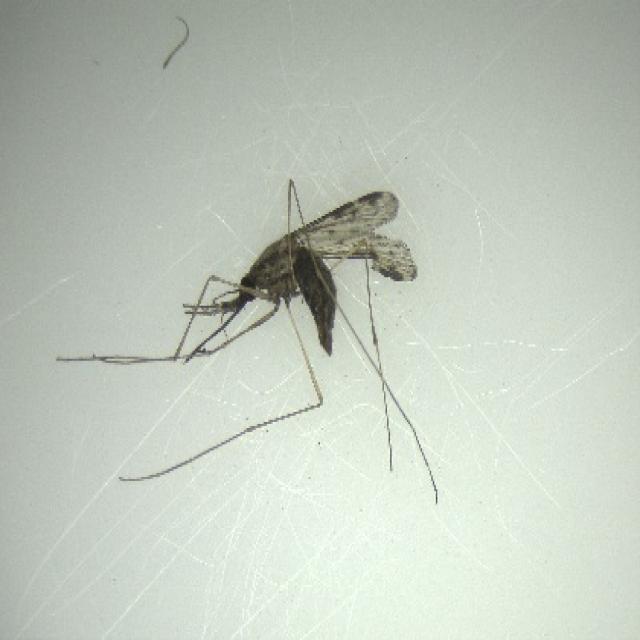
Species: anopheles_sinensis